William Sellers

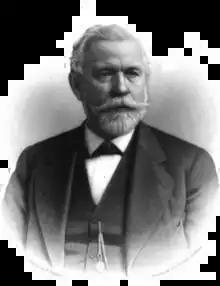
Sellers in 1884

William Sellers (September 19, 1824 – January 24, 1905) was a mechanical engineer, manufacturer, businessman, noted abolitionist, and inventor who filed more than 90 patents, most notably the design for the United States standard screw thread, the standard bolt and machine screw thread still used today. As president of the Franklin Institute in Philadelphia, Pennsylvania, Sellers proposed the adoption of a system of screw threads which was easier for ordinary mechanics and machinists to cut than a similar design by Joseph Whitworth. For many years, he led the machine tool firm of William Sellers & Co., which was a very influential machine tool builder during the latter half of the 19th century.